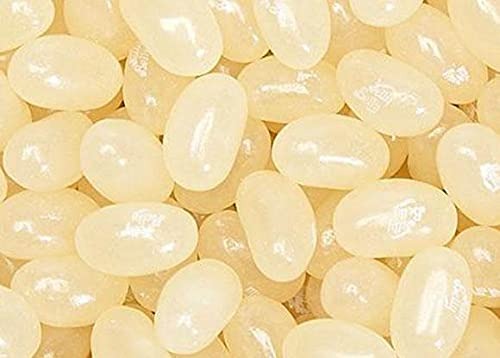
Item Name: Jelly Belly A&W® Cream Soda Jelly Beans - 10 Pounds of Loose Bulk Candy, Approximately 4000 Jelly Beans
Bullet Point 1: This is a ten pound (10 lbs.) box of fresh-from-the-factory A&W Cream Soda goodness!
Bullet Point 2: Flavored with the right ingredients for true, classic A&W Cream Soda flavor
Bullet Point 3: Peanut-free, OU Kosher, Fat-free, Gluten-free and Dairy-free, with only four (4) calories per bean. NOTE: 10 pounds of Jelly Belly Jelly Beans packed loose in a food-grade box with protective liners
Bullet Point 4: Have a question? Contact us first! We're always happy to help.
Product Description: <b>Does anything go together better than soda and ice cream?</b><br>Jelly Belly has teamed with A&W to bring you the best float taste you will ever have in a jelly bean. We use actual A&W syrup in our true-to-life beans. Grab a handful and enjoy!<br><br>All Jelly Belly jelly beans are OU Kosher, gluten free, peanut free, dairy free, fat free, and vegetarian friendly. Our beans have an 18-month shelf life. Approximately 400 beans per pound. Sold by weight, not volume.<br>NOTE: Your 10-lb. case is shipped in a sterile food-grade box to maintain the quality of the Jelly Belly jelly beans inside. The case does not use a plastic liner or bag as doing so, at this volume, may cause the jelly beans to become sticky and clump together. If you’re not using all your delicious candy at once (we know it’s hard, but please remember moderation), we recommend storing Jelly Belly jelly beans in this food-grade box at room temperature away from sunlight to preserve quality all the way to the “Best By” date.<br><br>At Jelly Belly, your satisfaction is our greatest concern. Jelly Belly candies are made with the finest ingredients, using natural ingredients whenever possible. Your candy should reach you with the highest level of freshness and flavor, in packaging that is in excellent condition. If this is not the case, please save any uneaten candy and its packaging, then contact us with your order number to speak with a Jelly Belly representative.<br><br>Thank you for choosing Jelly Belly!
Value: 160.0
Unit: Ounce

Price: 91.98